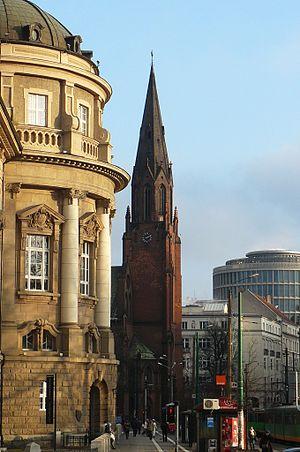
L'Université de médecine Karol-Marcinkowski est issue de la faculté de médecine et de pharmacie de l'Université de Poznań, créée en 1919, dont elle a été enlevée en 1950.